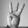
ASL letter: W